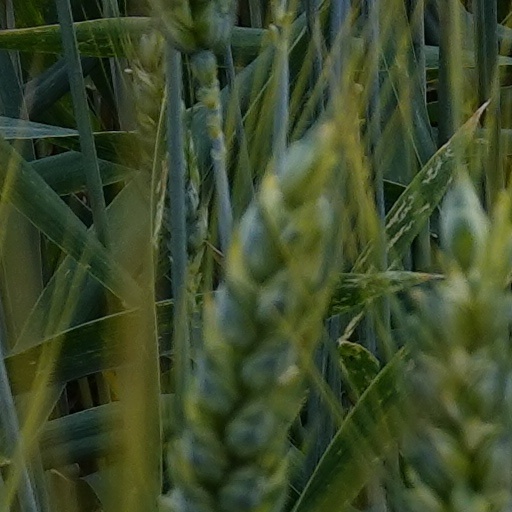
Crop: wheat